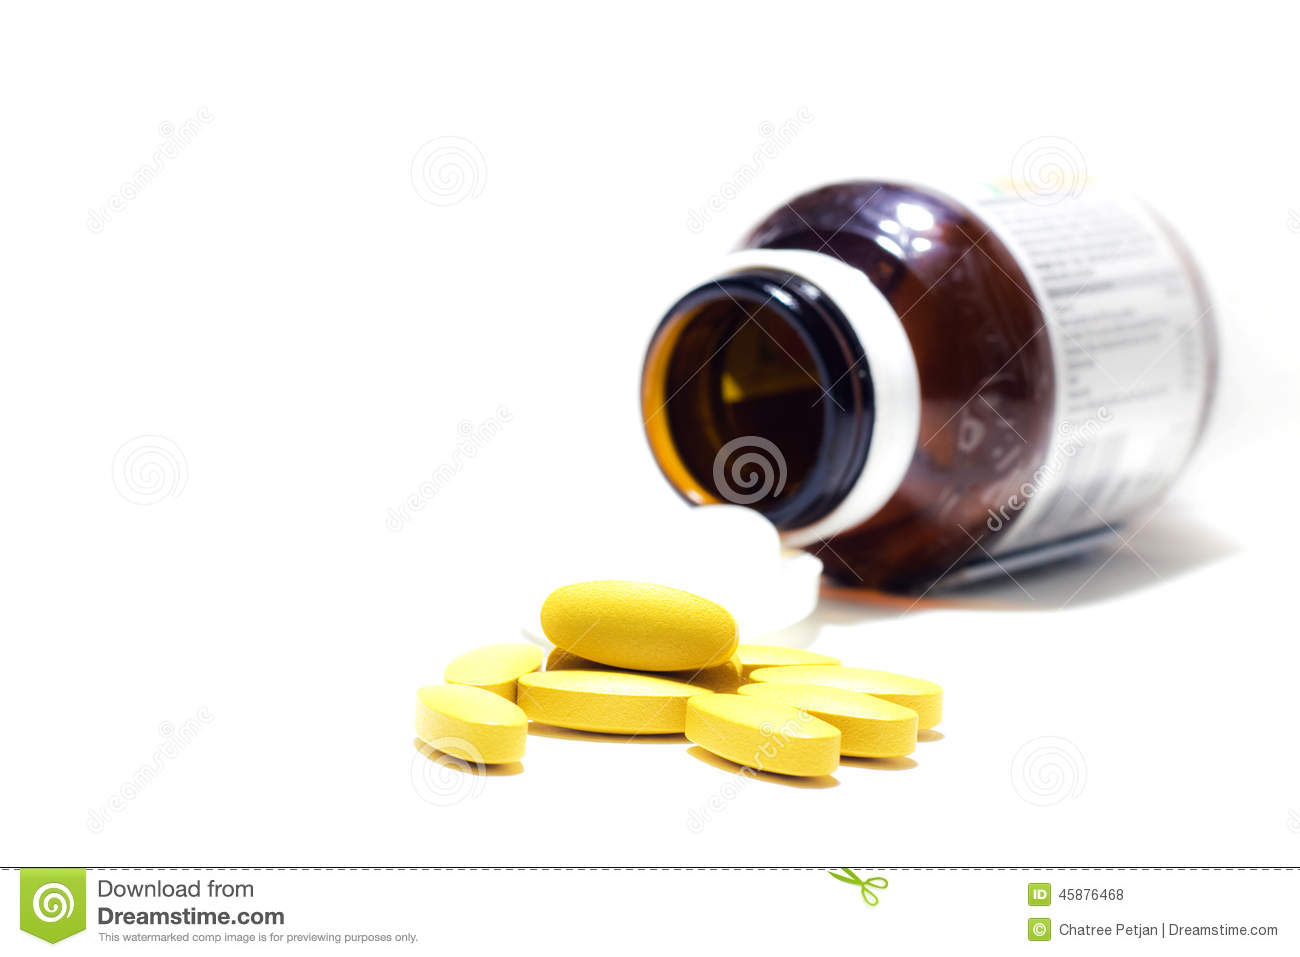
Label: plastic